Orange City Fire Department

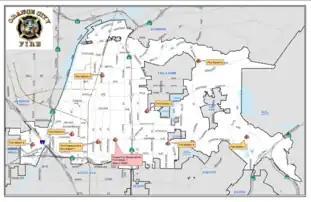
A map of all fire stations in the City of Orange

The Orange City Fire Department is part of the Metro Cities Fire Authority which provides emergency communications for multiple departments in and around Orange County. The call center, known as Metro Net Fire Dispatch, is located in Anaheim and provides 9-1-1 fire and EMS dispatch to over 1.2 million residents covering an area of . Other departments included in Metro Net include Anaheim Fire & Rescue, Brea Fire Department, Fountain Valley, Fullerton Fire Department, Huntington Beach Fire Department, and Newport Beach Fire Department.